Jiří Anderle

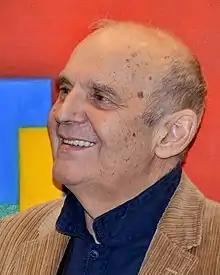
Anderle in 2013

Jiří Anderle (born 14 September 1936, in Pavlíkov) is a Czech painter and graphic artist. He was of assimilated German ethnic ancestry from paternal side.